Visual arts in Israel

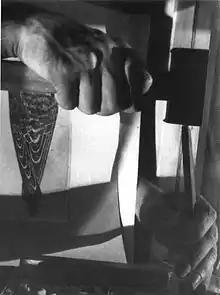
Helmar Lerski, Human hands, 1933–1940

To a significant extent the modern painters began to create a "Hebrew" version of Post-Impressionist painting using a palette of light colors, an attraction to expressive brushstrokes, and a tendency toward naïve, flat painting. In addition to traditional subjects such as portraits, many artists depicted the Land of Israel in landscapes that added a romantic perspective to their subjects. This style of these works is sometimes called the "Land of Israel School".